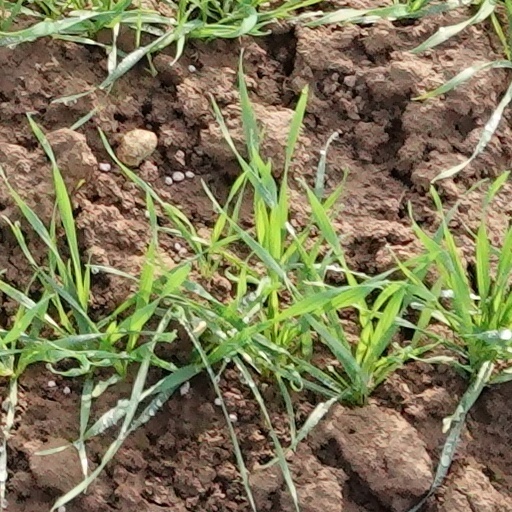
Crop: wheat